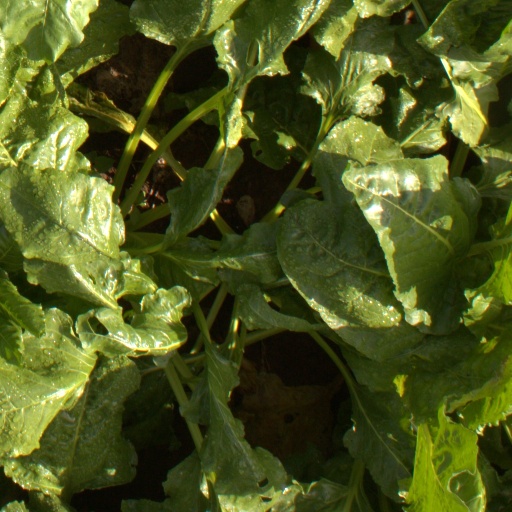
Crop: sugar beet